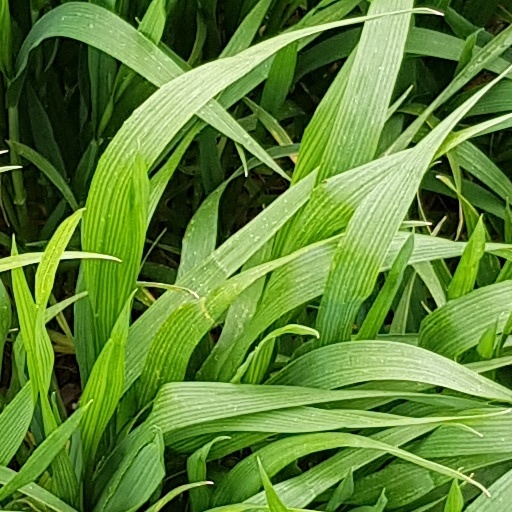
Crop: wheat